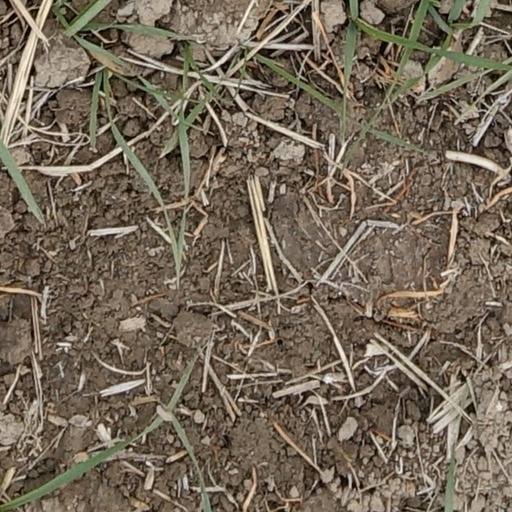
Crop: wheat